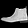
Label: Ankle boot